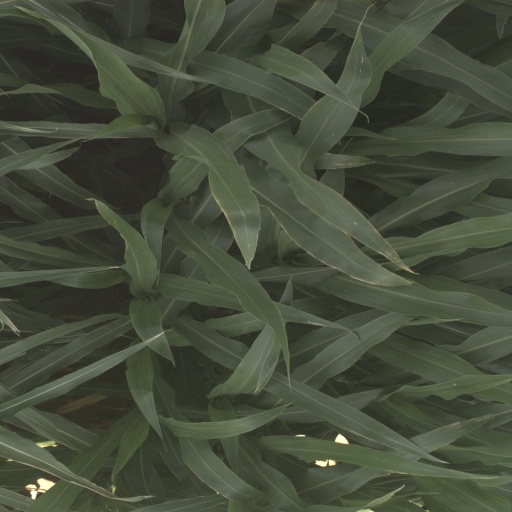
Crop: sorghum